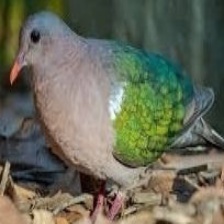
Species: GREEN WINGED DOVE
Scientific name: CHALCOPHAPS INDICA